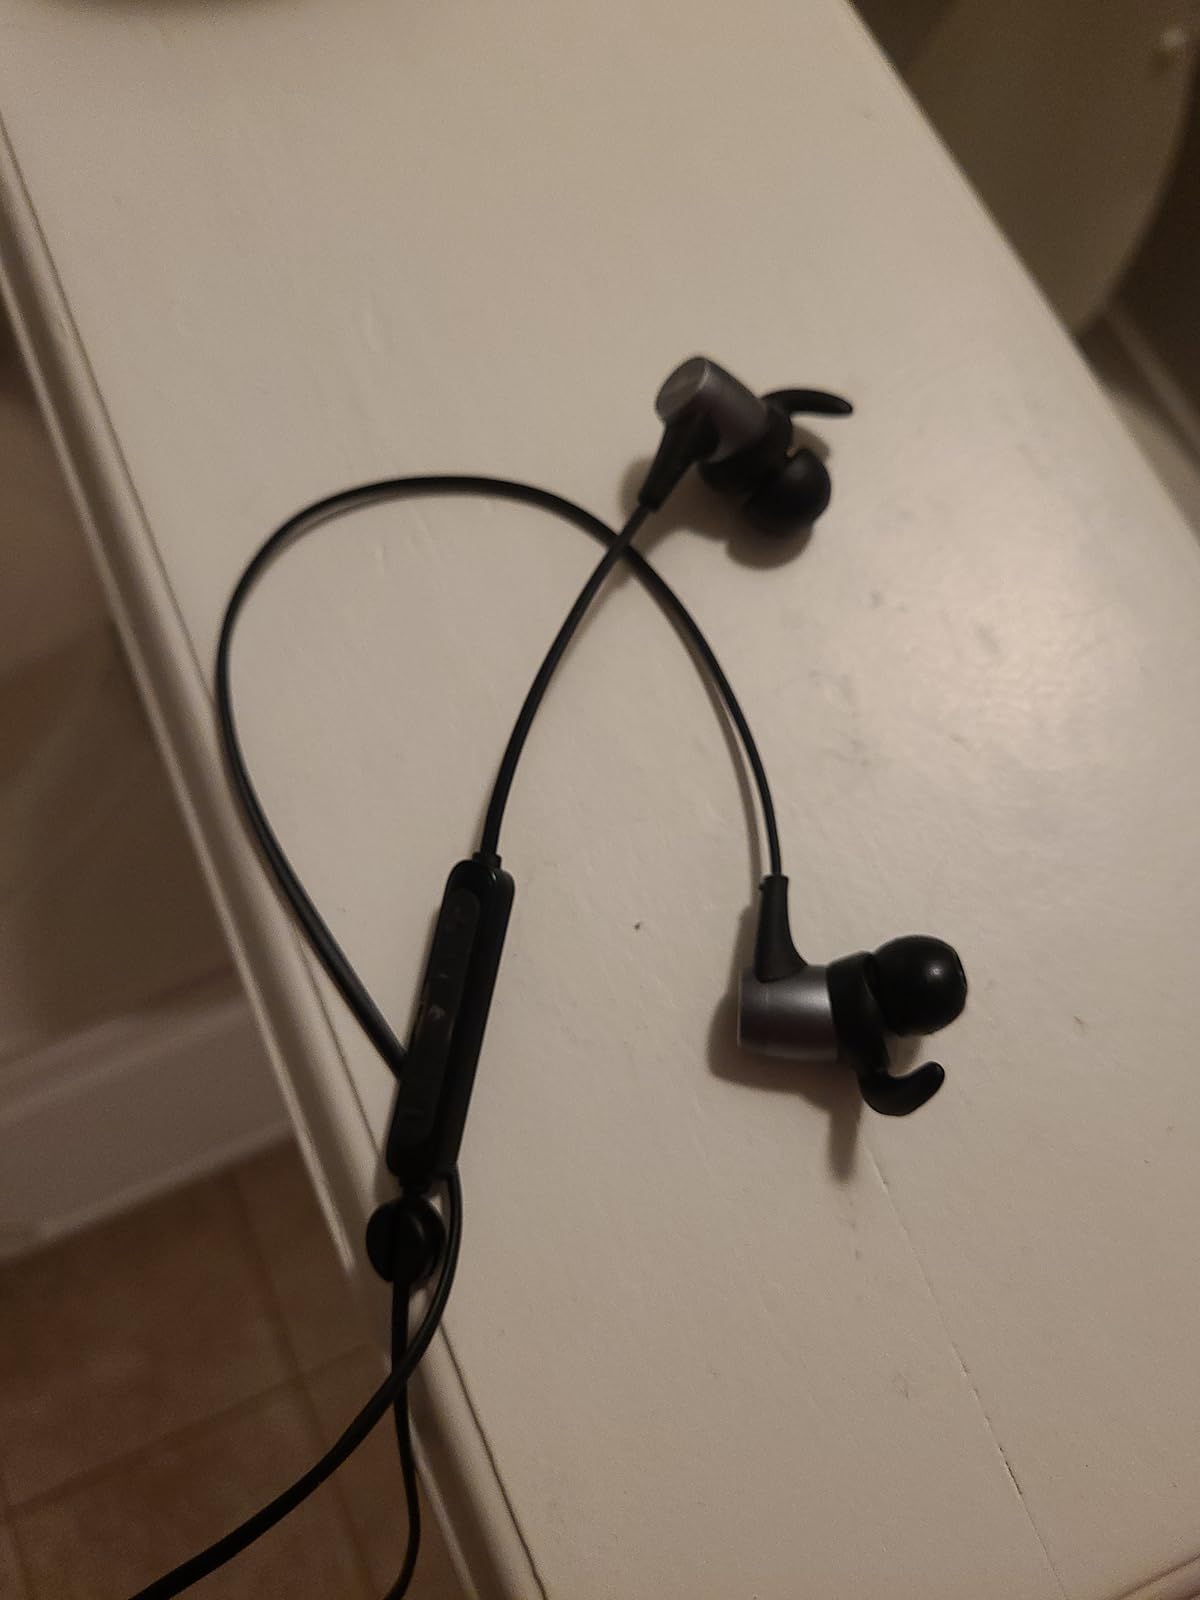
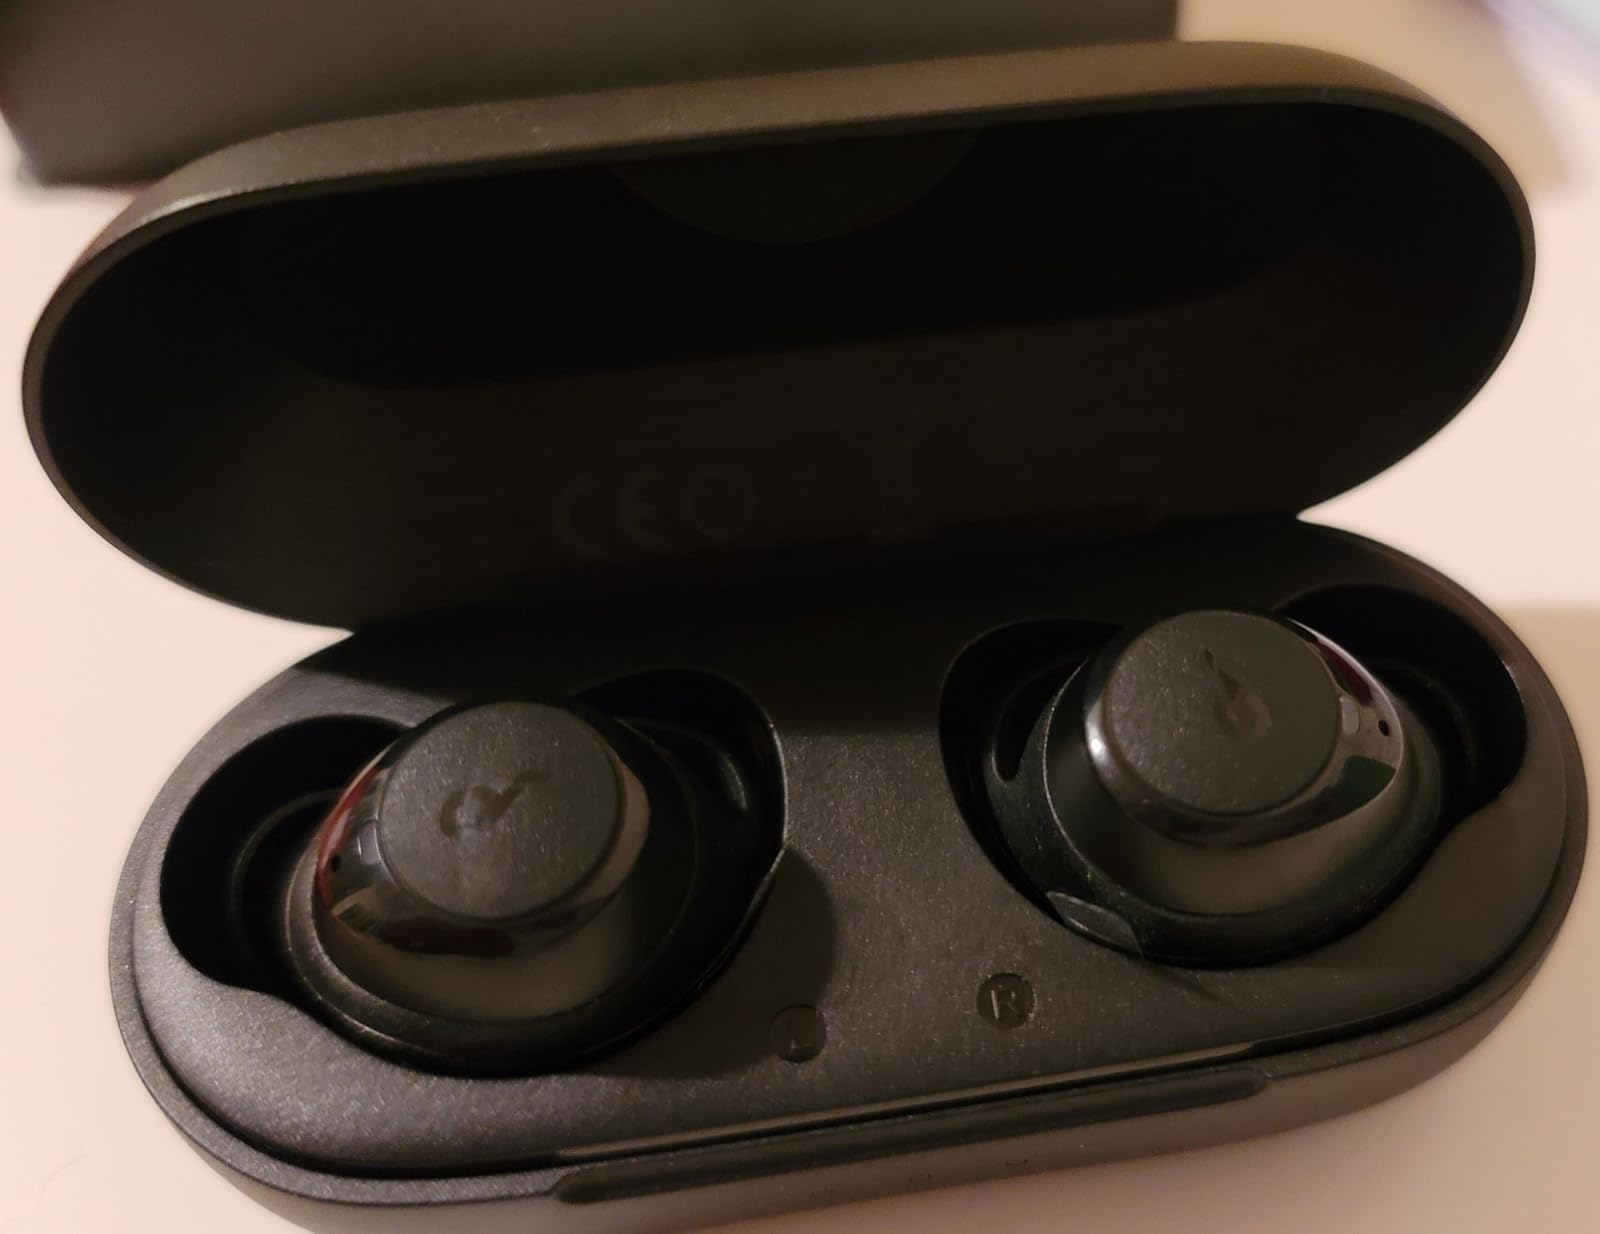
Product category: earbuds
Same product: no